Attack on the Sui-ho Dam

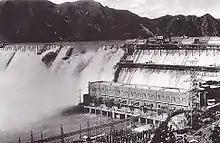
Sui-ho Dam under construction in July 1942

The Sui-ho Dam (now Supung Dam or sometimes Shuifeng Dam) on the Yalu River, at the time the fourth largest in the world, had been constructed in 1941 by Japan. The concrete dam was long, thick at the base, wide at the crest, and high. Its reservoir storage capacity was more than 20 billion cubic meters, and the Japanese had built six turbine generators each with a capacity of 100,000 kilowatts. The dam's generating facilities provided power for much of western North Korea and for the Port Arthur and Dairen regions of northeast China.